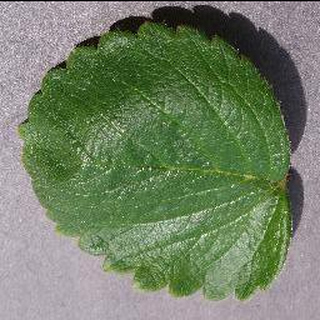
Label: healthy_strawberry